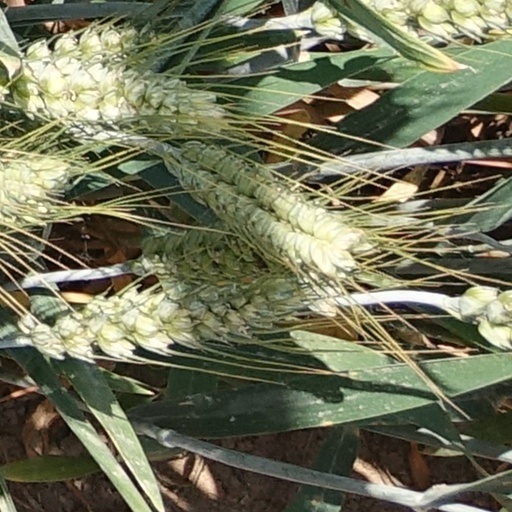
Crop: wheat